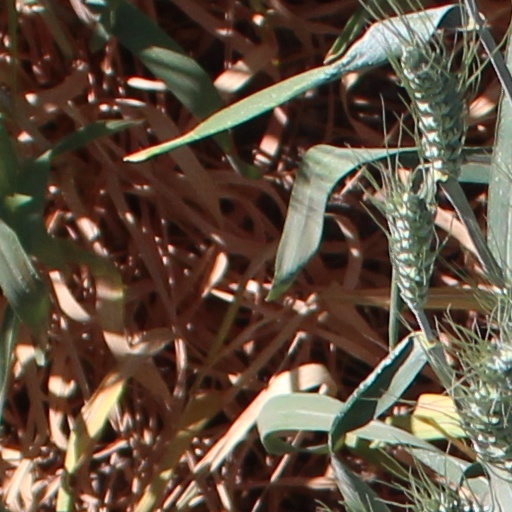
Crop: wheat